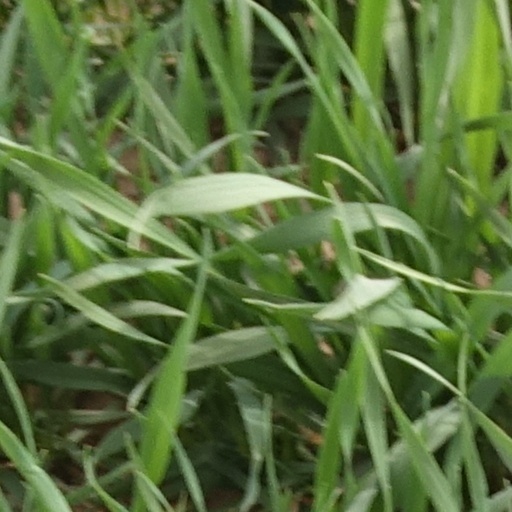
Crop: wheat